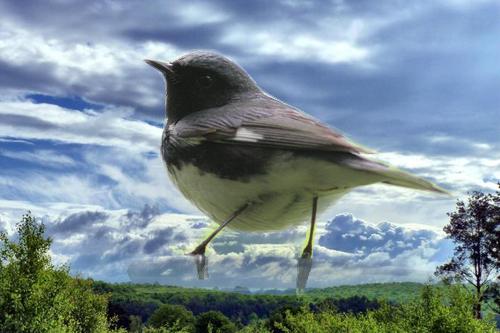
Bird species: Black_throated_Blue_Warbler
Bird type: landbird
Background: land